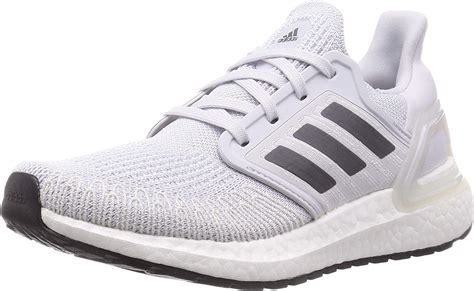
Brand: Adidas
Model: Ultra Boost 20